Adam Casad

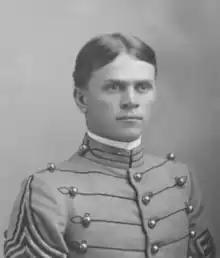
At West Point in 1902

Adam Floy Casad (February 9, 1878 – November 14, 1927) was an American football player and an officer in the United States Army.